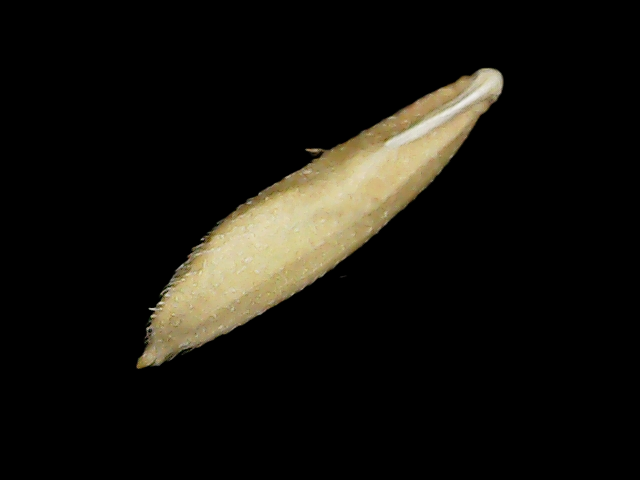
Rice variety: Binadhan14